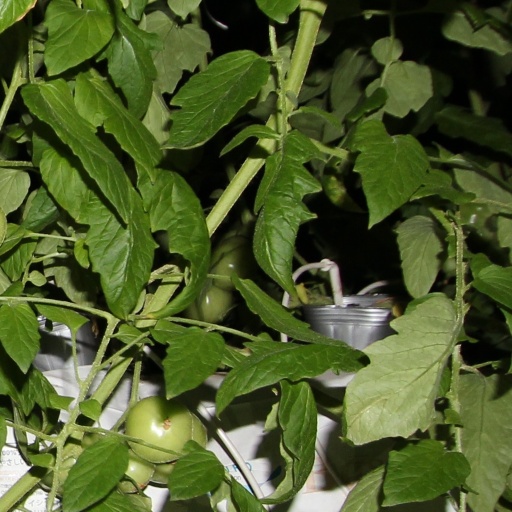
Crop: tomato